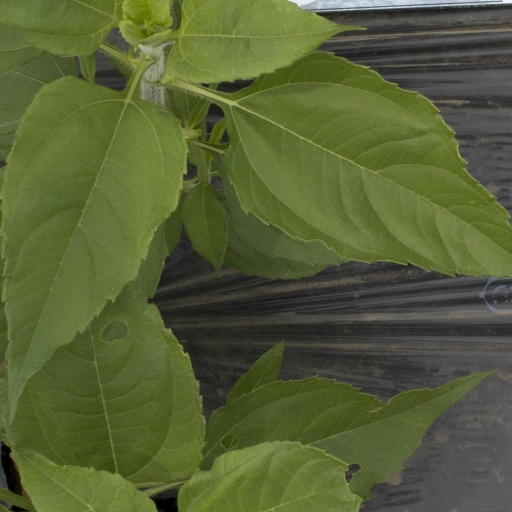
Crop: Jerusalem artichoke